Separatism in Russia

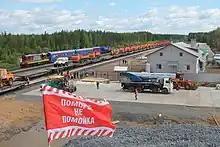
Flag saying: "Pomorie is not a garbage dump" during 2018–2020 Shies protests

During the Shies protests of 2018–2020, slogans "Pomorie is not a garbage dump" and "No to Moscow garbage" were popular not only in separatist groups but also in general population. Nevertheless, an Arkhangelsk journalist Dmitry Sekushin said that the official flag of Arkhangelsk Oblast isn't used by protestors because of potential accusations of separatism. Many Pomor cultural movements have been labeled as separatist for "disuniting Russian culture".